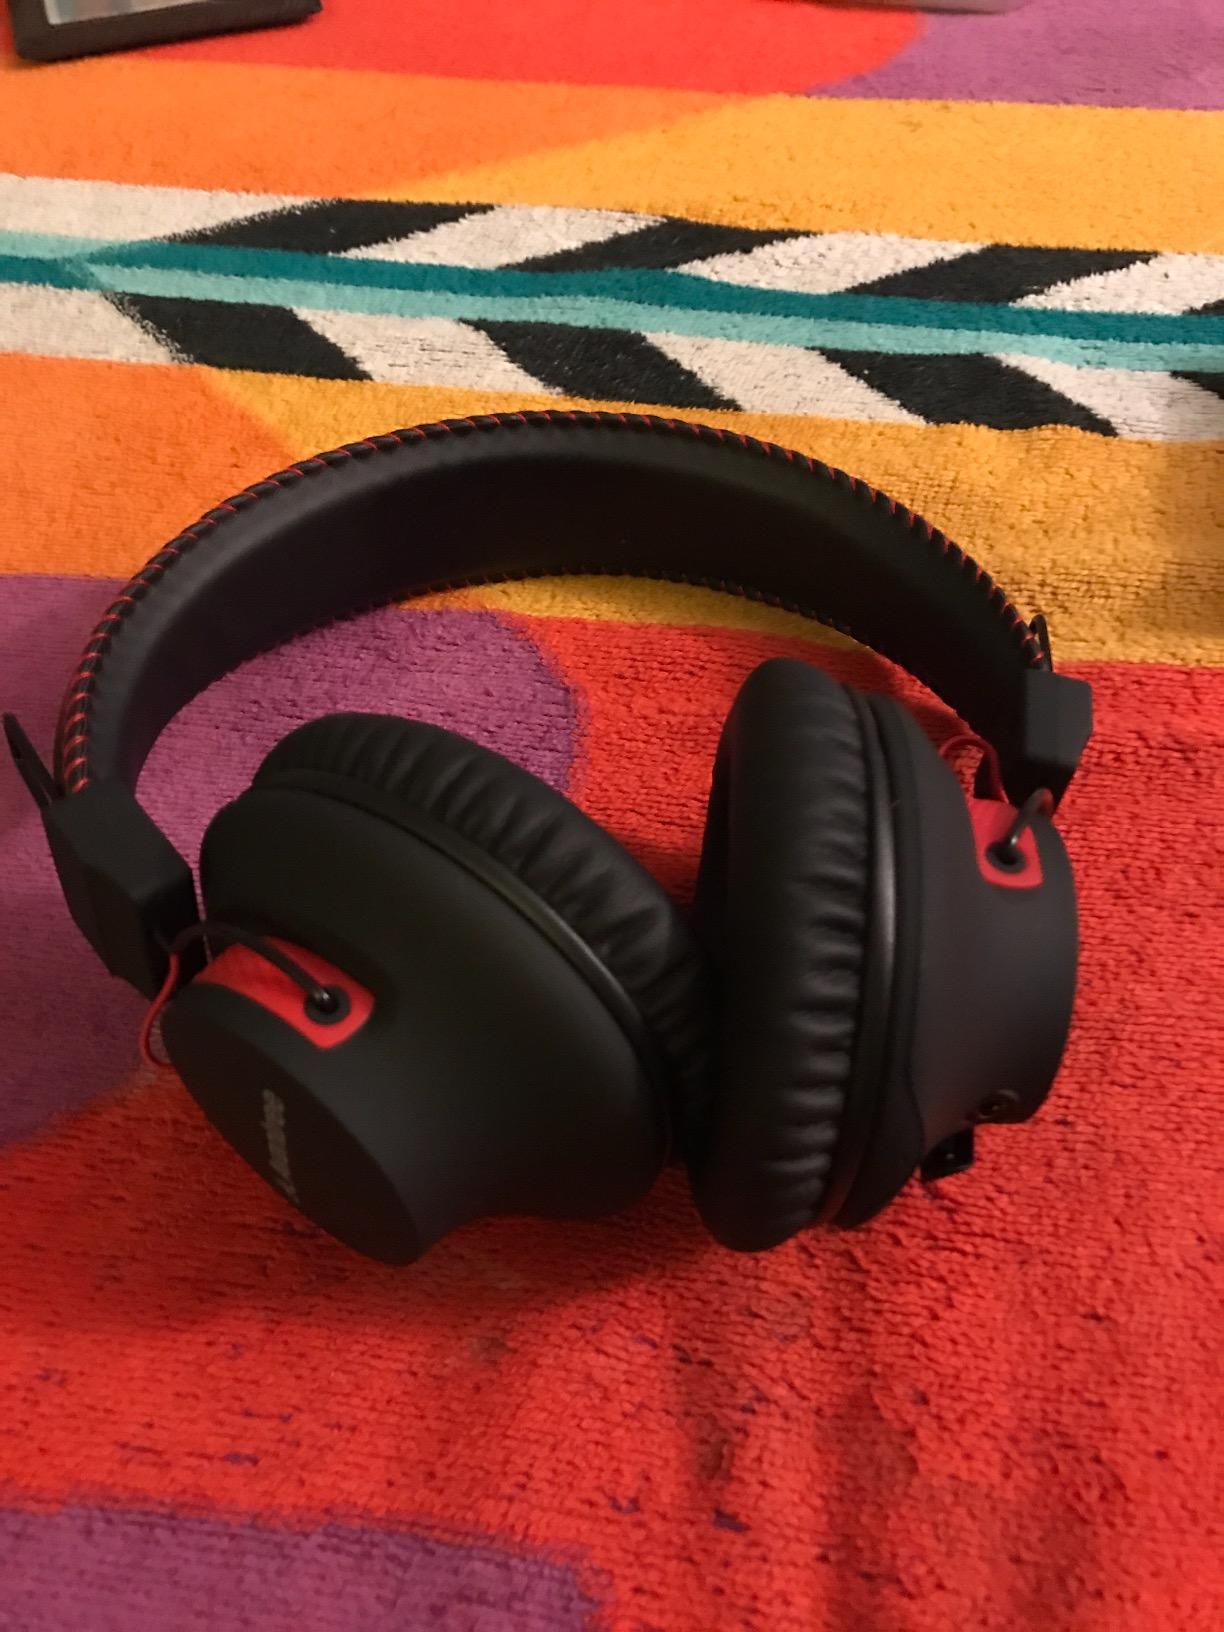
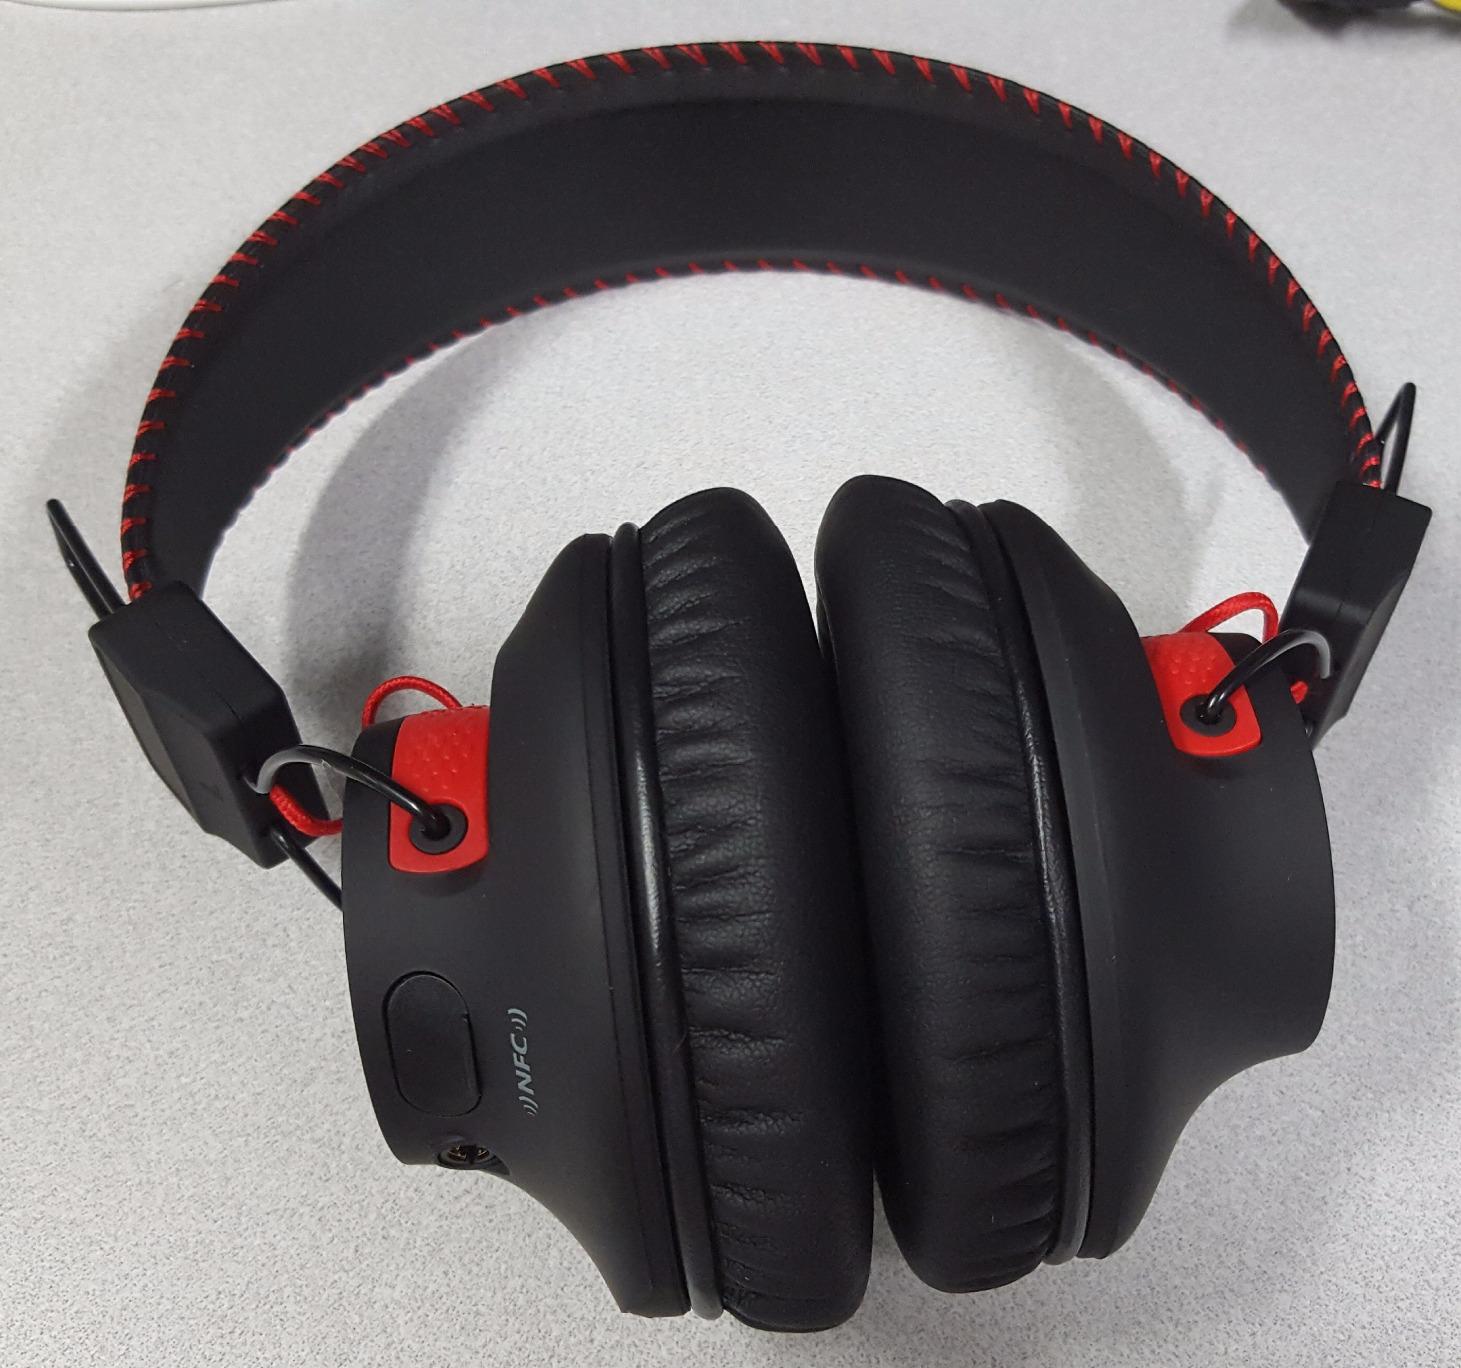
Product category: headphones
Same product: yes